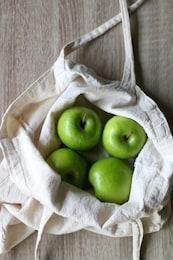
Label: apple